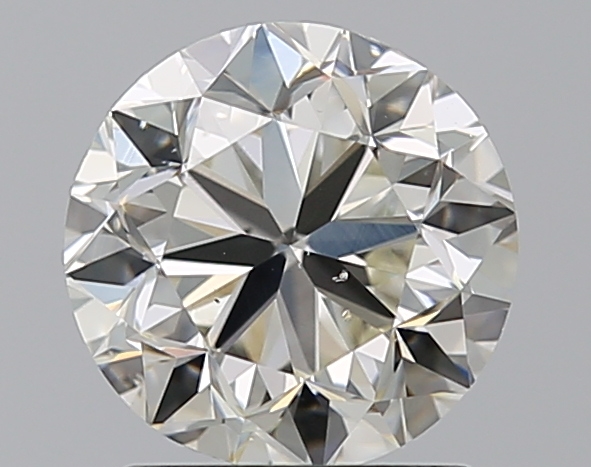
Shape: round
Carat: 1.51
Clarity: SI1
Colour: I
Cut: GD
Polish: EX
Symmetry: VG
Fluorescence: ST
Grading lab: GIA
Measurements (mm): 6.94 x 7.03 x 4.62